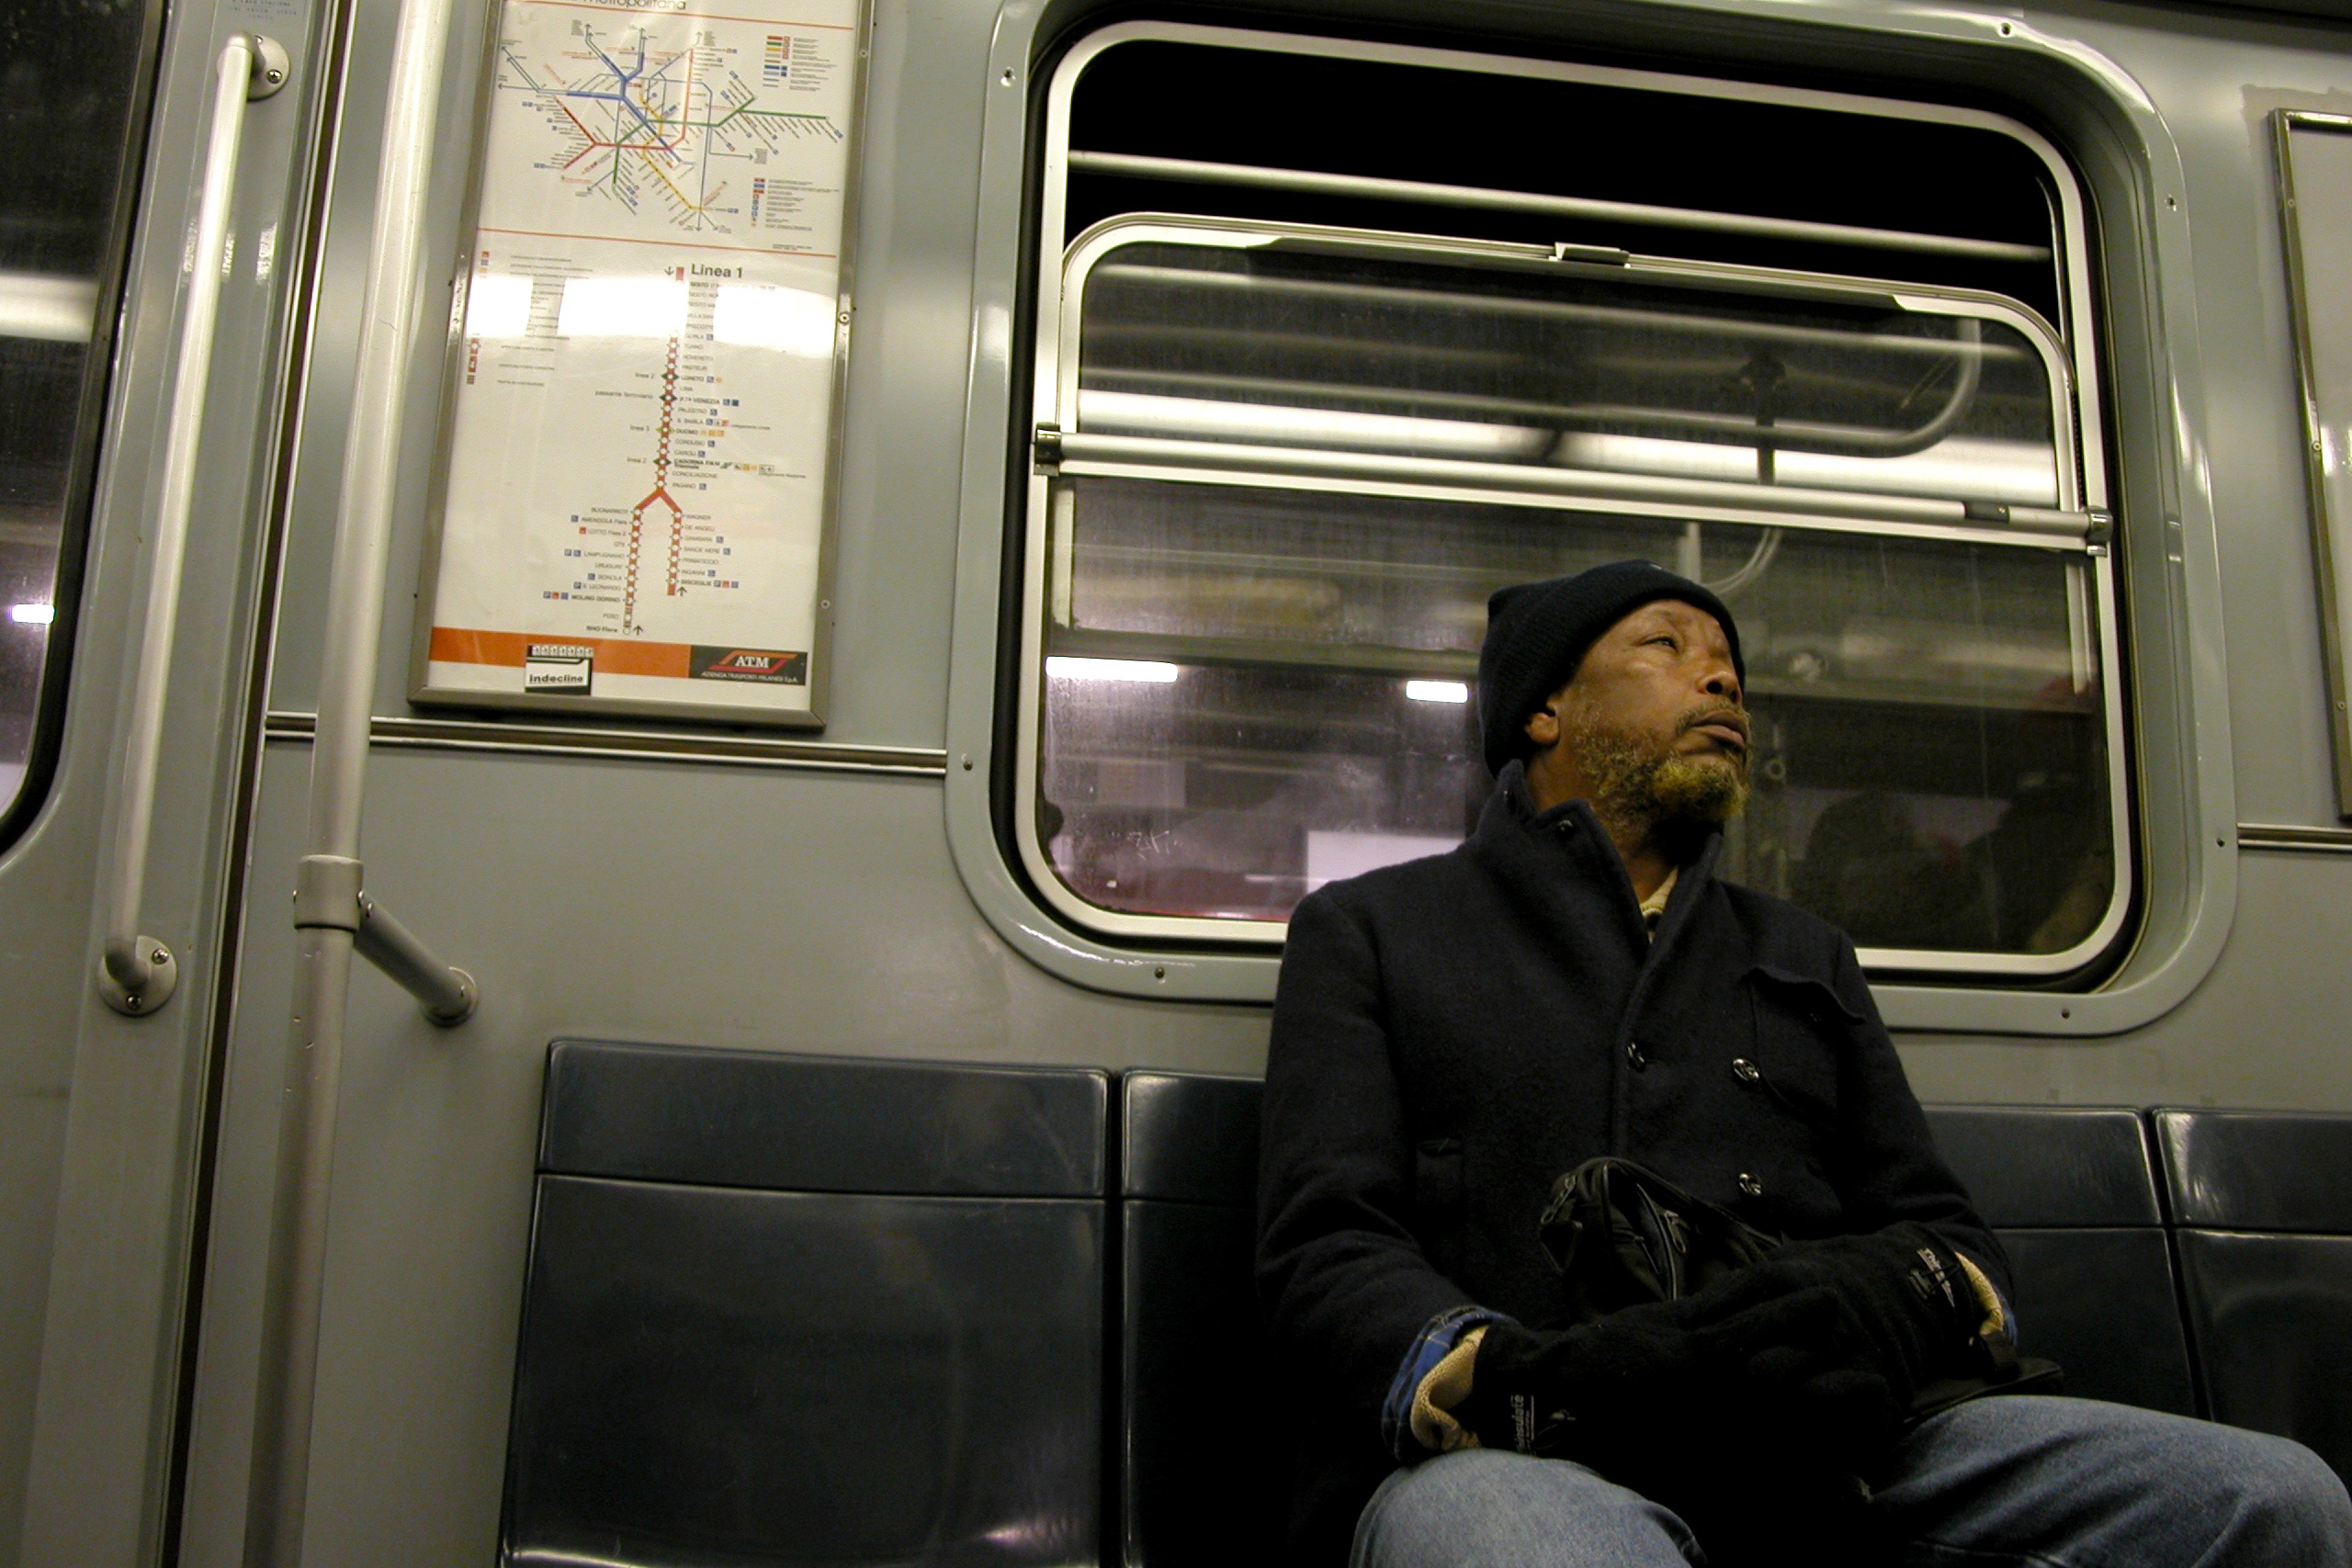
man, car, driving, solitude, metro, transport, vehicle, public transport, milan, passenger, automobile make, automotive exterior, rapid transit